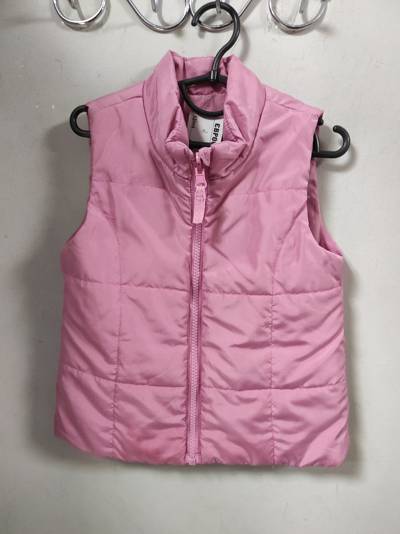
Waste category: clothes